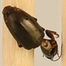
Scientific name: Selenophorus planipennis
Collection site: Central Plains Experimental Range NEON (CPER), plot CPER_003